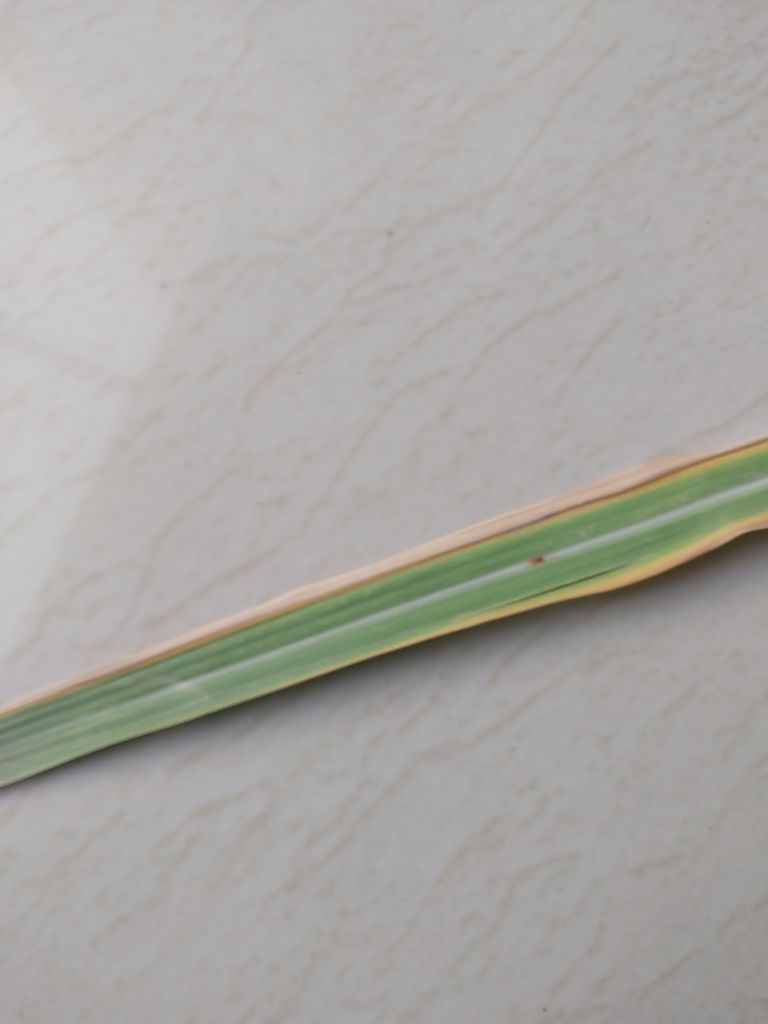
Label: Brown Spot